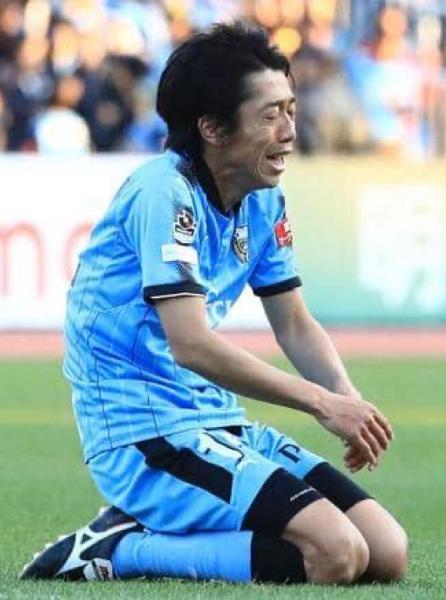
回答: ゴールパフォーマンスが落語